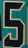
Number: 5